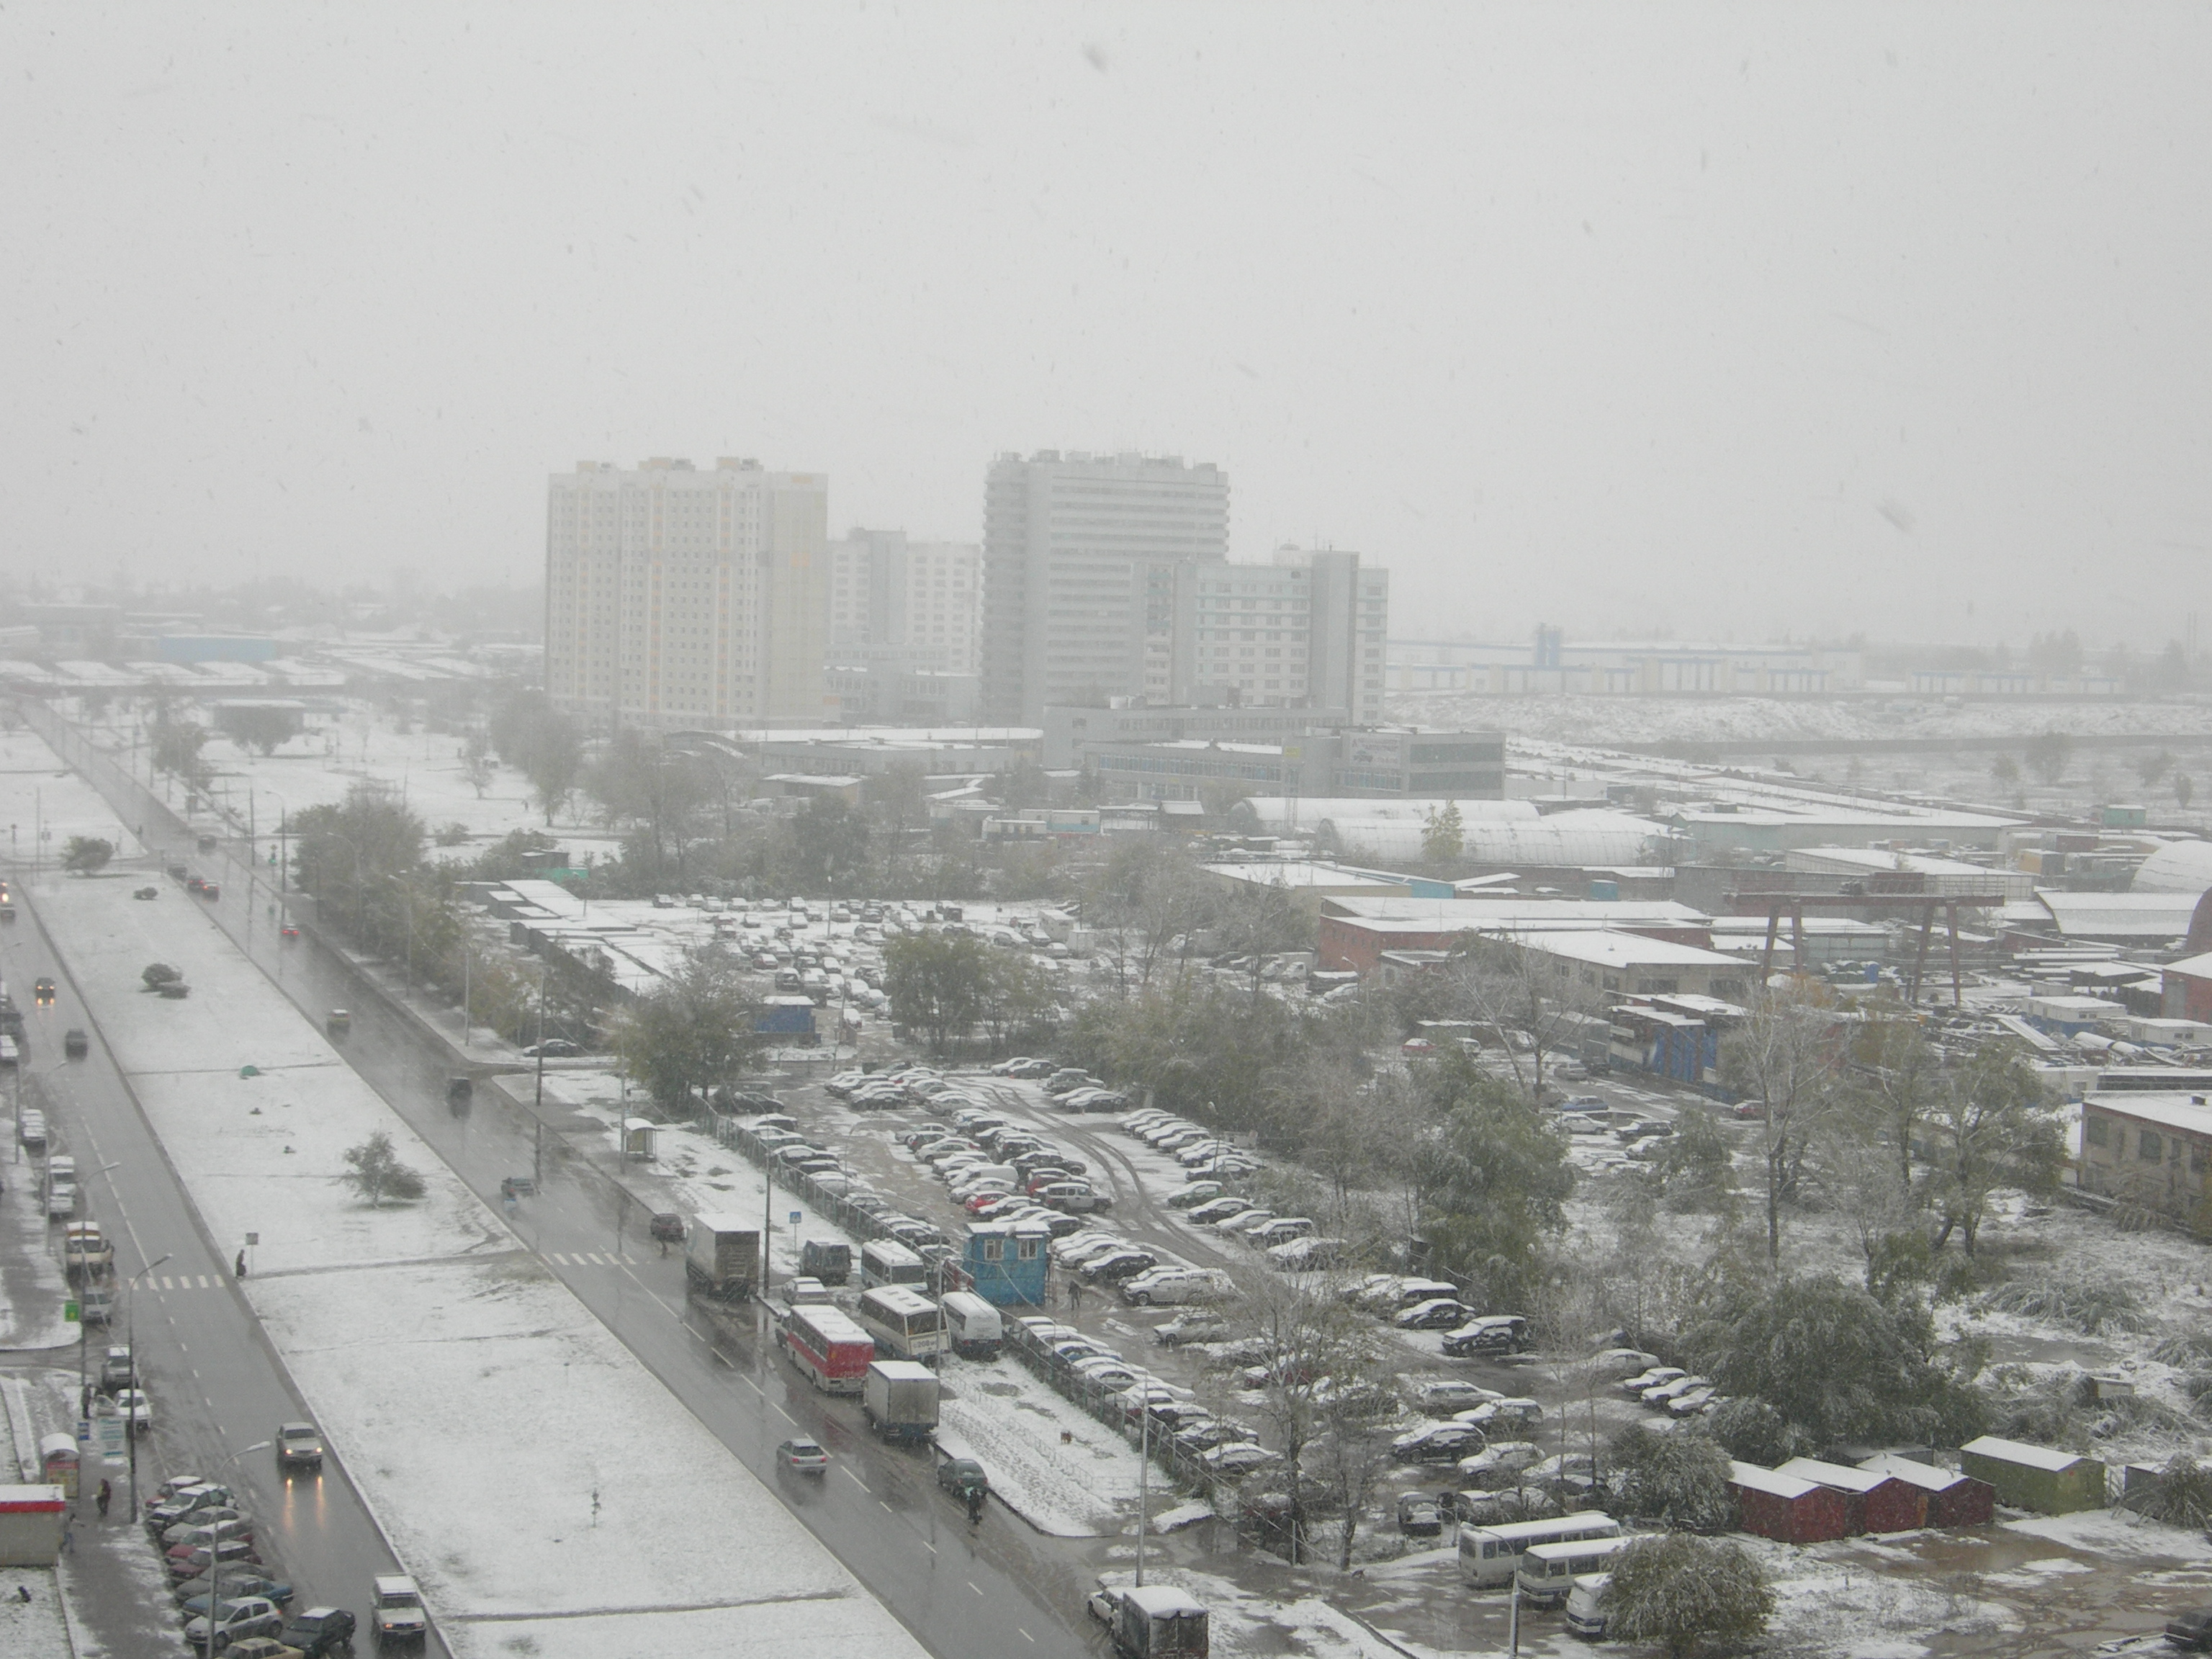
snow, winter, skyline, city, skyscraper, cityscape, weather, haze, nikon, tower block, blizzard, moscow, russia, cityscapes, residential area, atmospheric phenomenon, atmosphere of earth, winter storm